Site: brandenburg
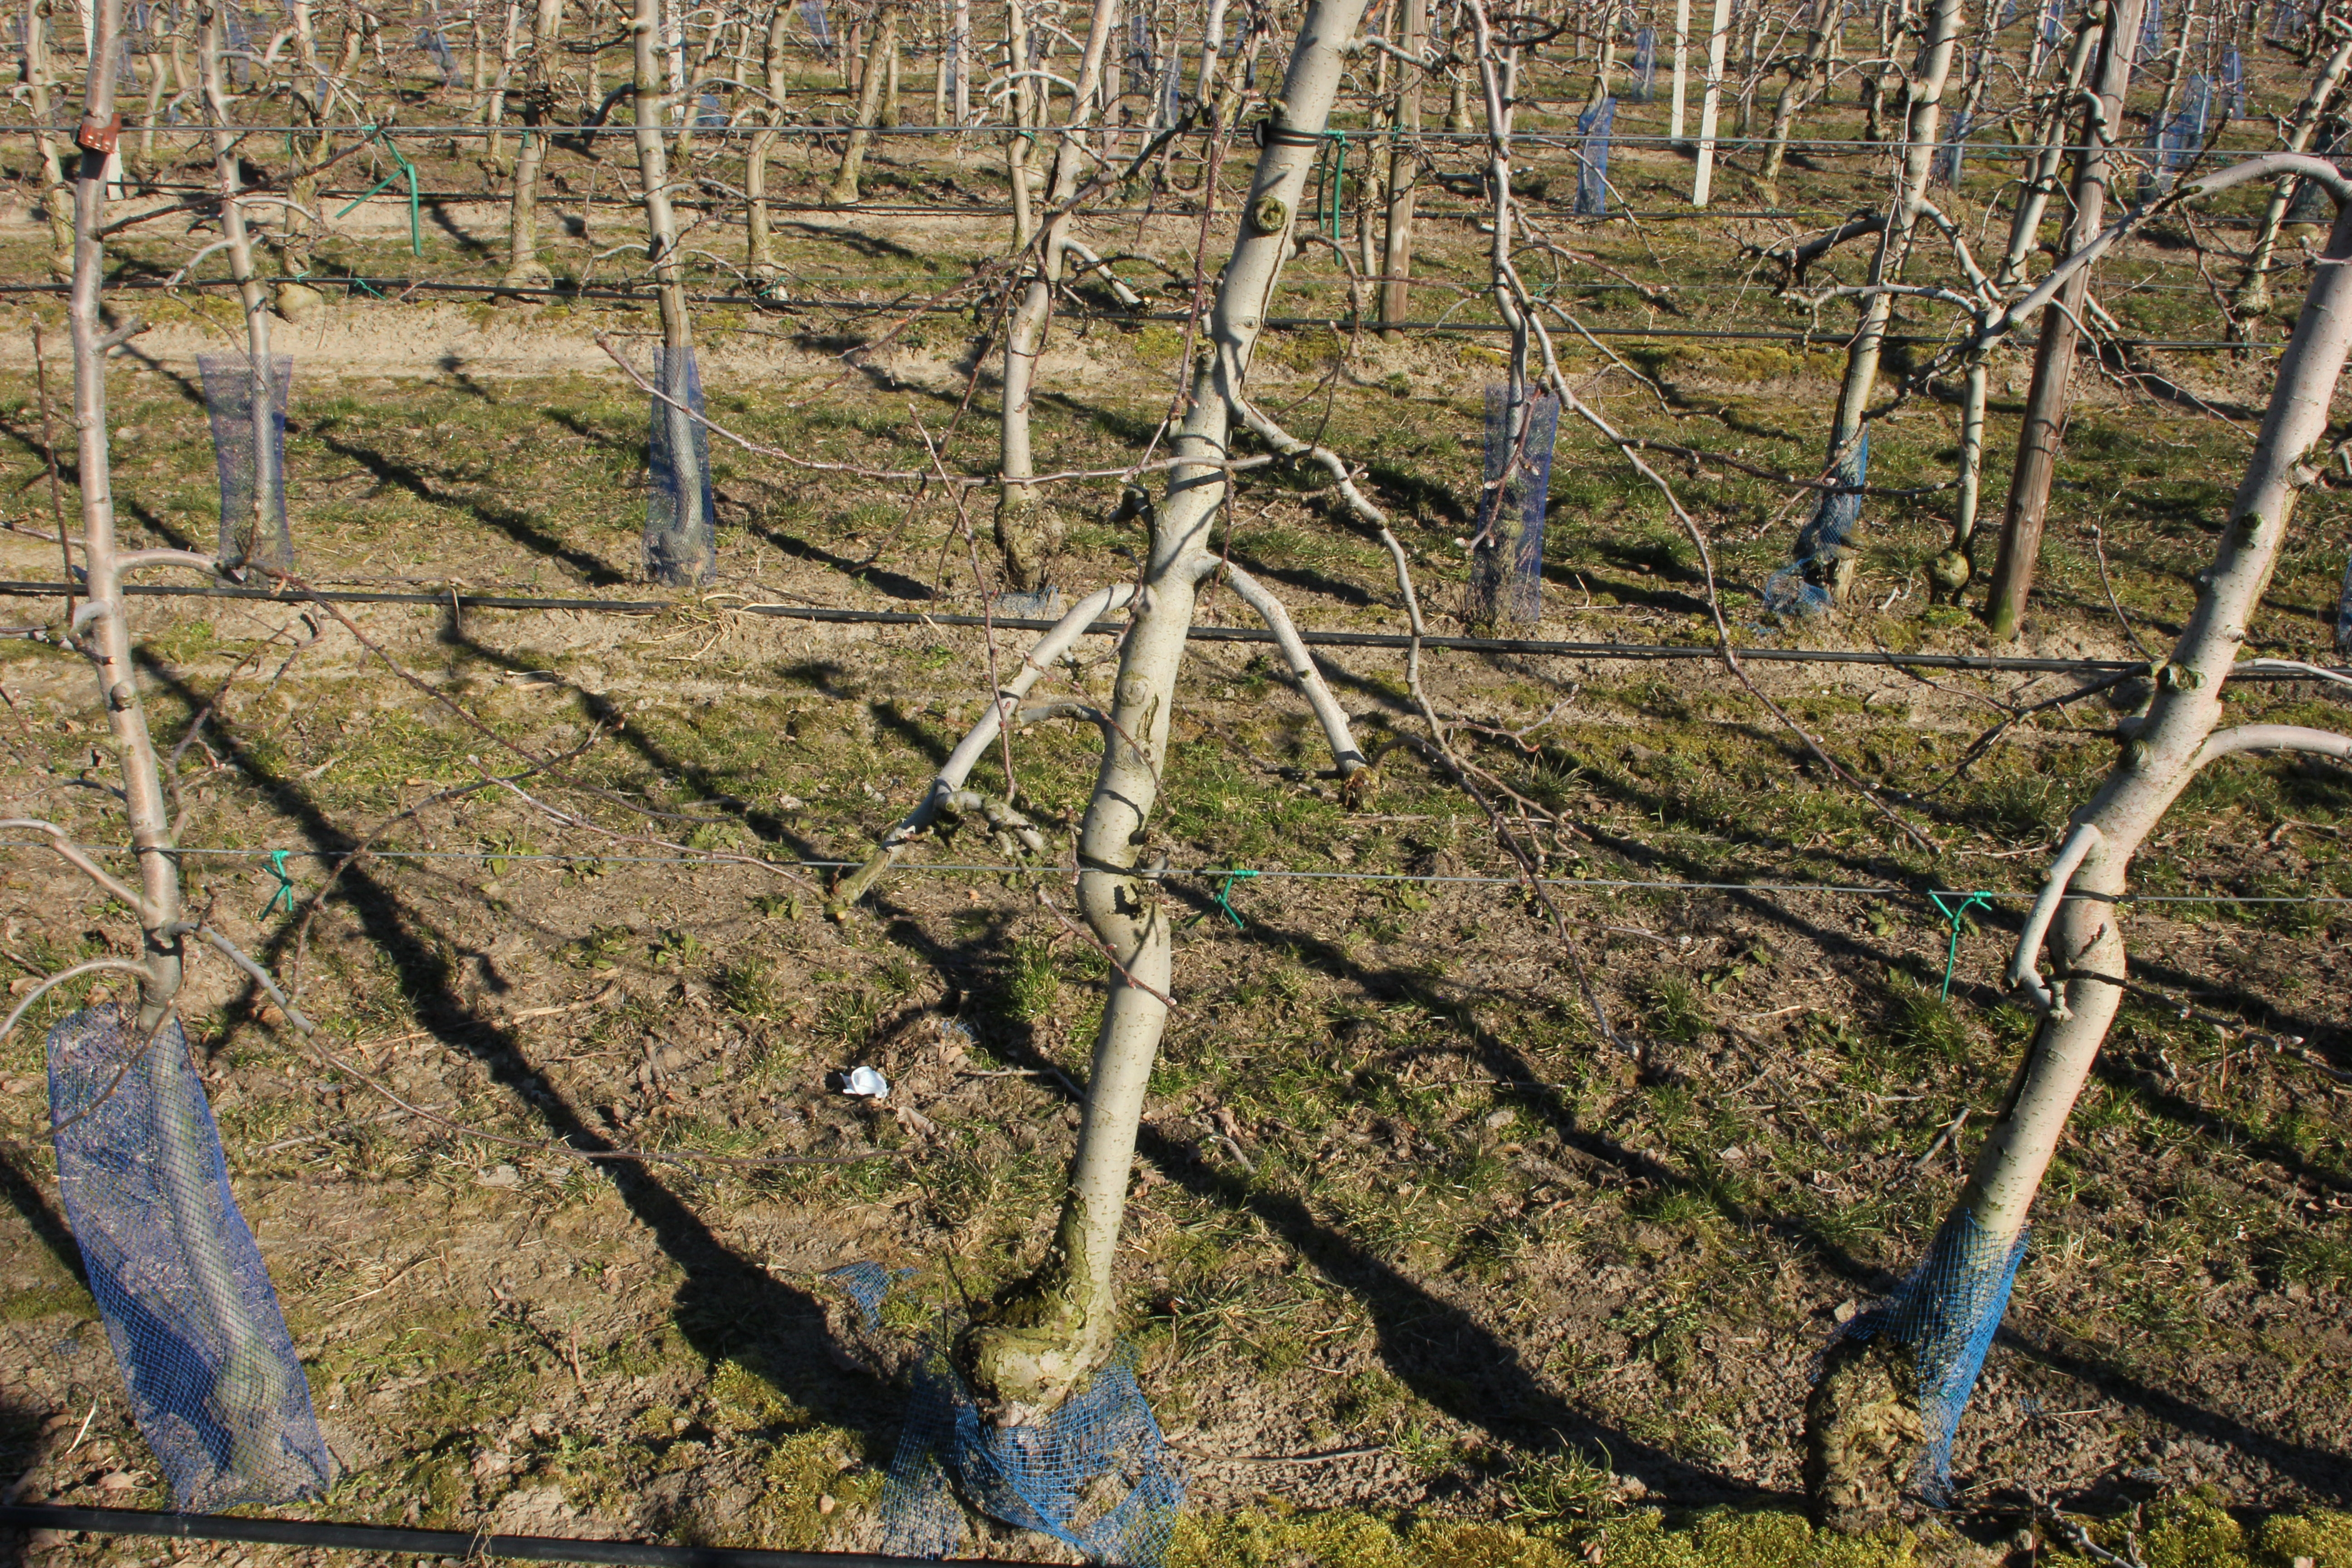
Growth stage (BBCH 03): Bud development